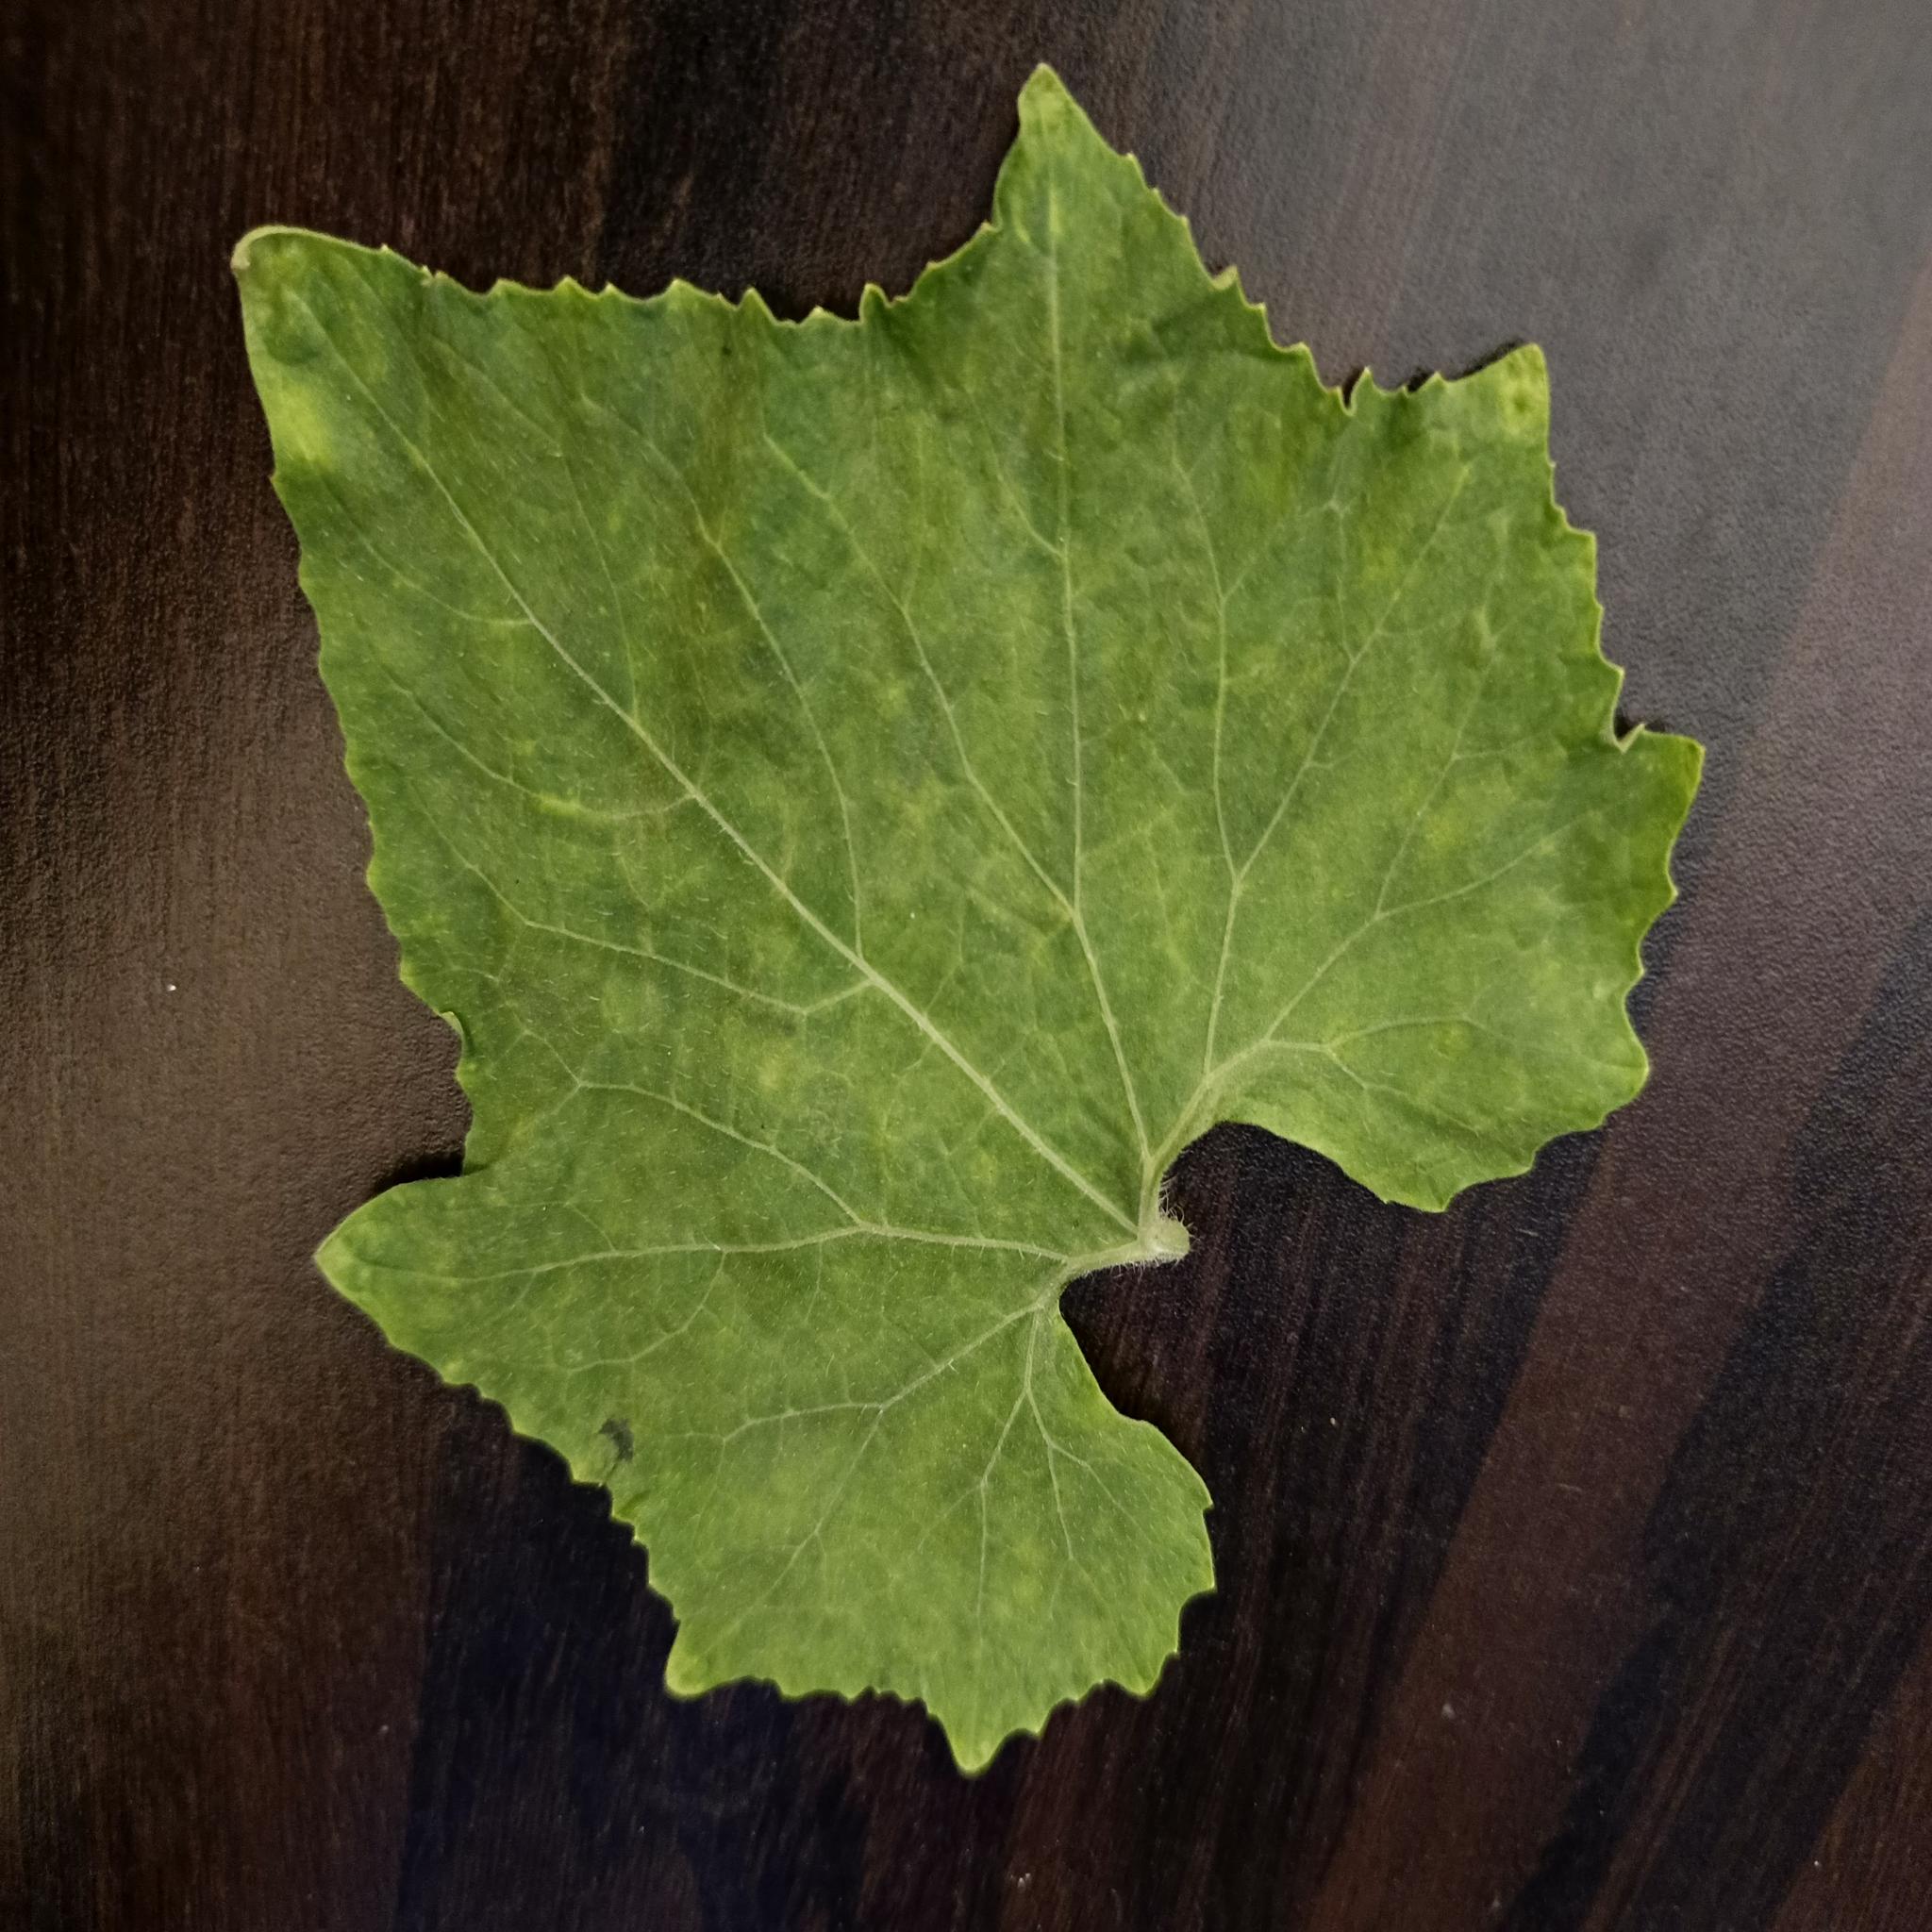
Label: Healthy